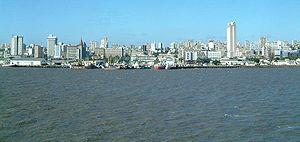
Cet article est partiellement ou en totalité issu de l’article de Wikipédia en allemand intitulé « Liste der Städte in Mosambik ».